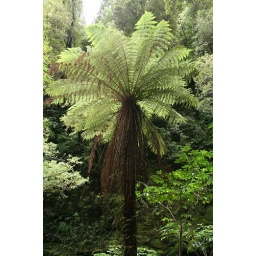
Tall tree fern in the forest